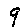
Label: 9